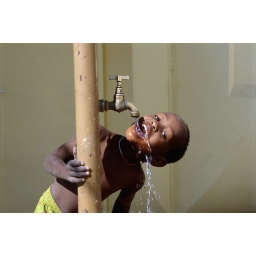
Africa, Namibia, boy drinking water out of tap --- Image by